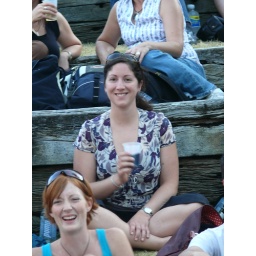
Enjoying some red wine in a plastic cup